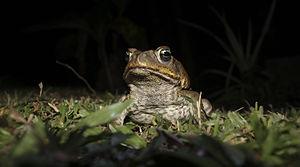
Rhinella marina, le Crapaud buffle, autrefois parfois nommé Bufo marinus, est une espèce d'amphibiens de la famille des Bufonidae. Ce crapaud est originaire d'Amérique centrale et d'Amérique du Sud, mais il a été introduit sur diverses îles d'Océanie et des Caraïbes. Il appartient au genre Rhinella, qui comprend diverses espèces de crapauds d'Amérique centrale et du Sud. Le Crapaud buffle est prolifique : les femelles pondent des centaines d'œufs regroupés dans un même amas. C'est un animal opportuniste, se nourrissant d'animaux vivants comme morts, ce qui est très inhabituel chez les anoures. Les adultes mesurent entre 10 et 15 cm de longueur. Le plus gros spécimen jamais rencontré pesait 2,65 kg pour 38 cm de long.